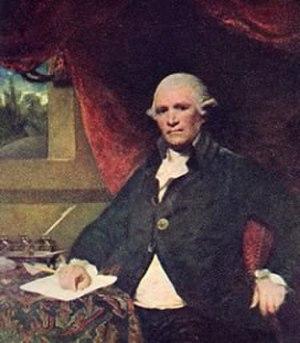
Samuel Whitbread, fut le fondateur de la société Whitbread et un membre de la Chambre des Communes.
La circonscription de Bedford est une circonscription électorale anglaise située dans le Bedfordshire et représentée à la Chambre des Communes du Parlement britannique.